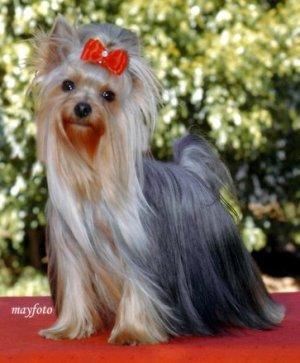
Yorkshire_terrier